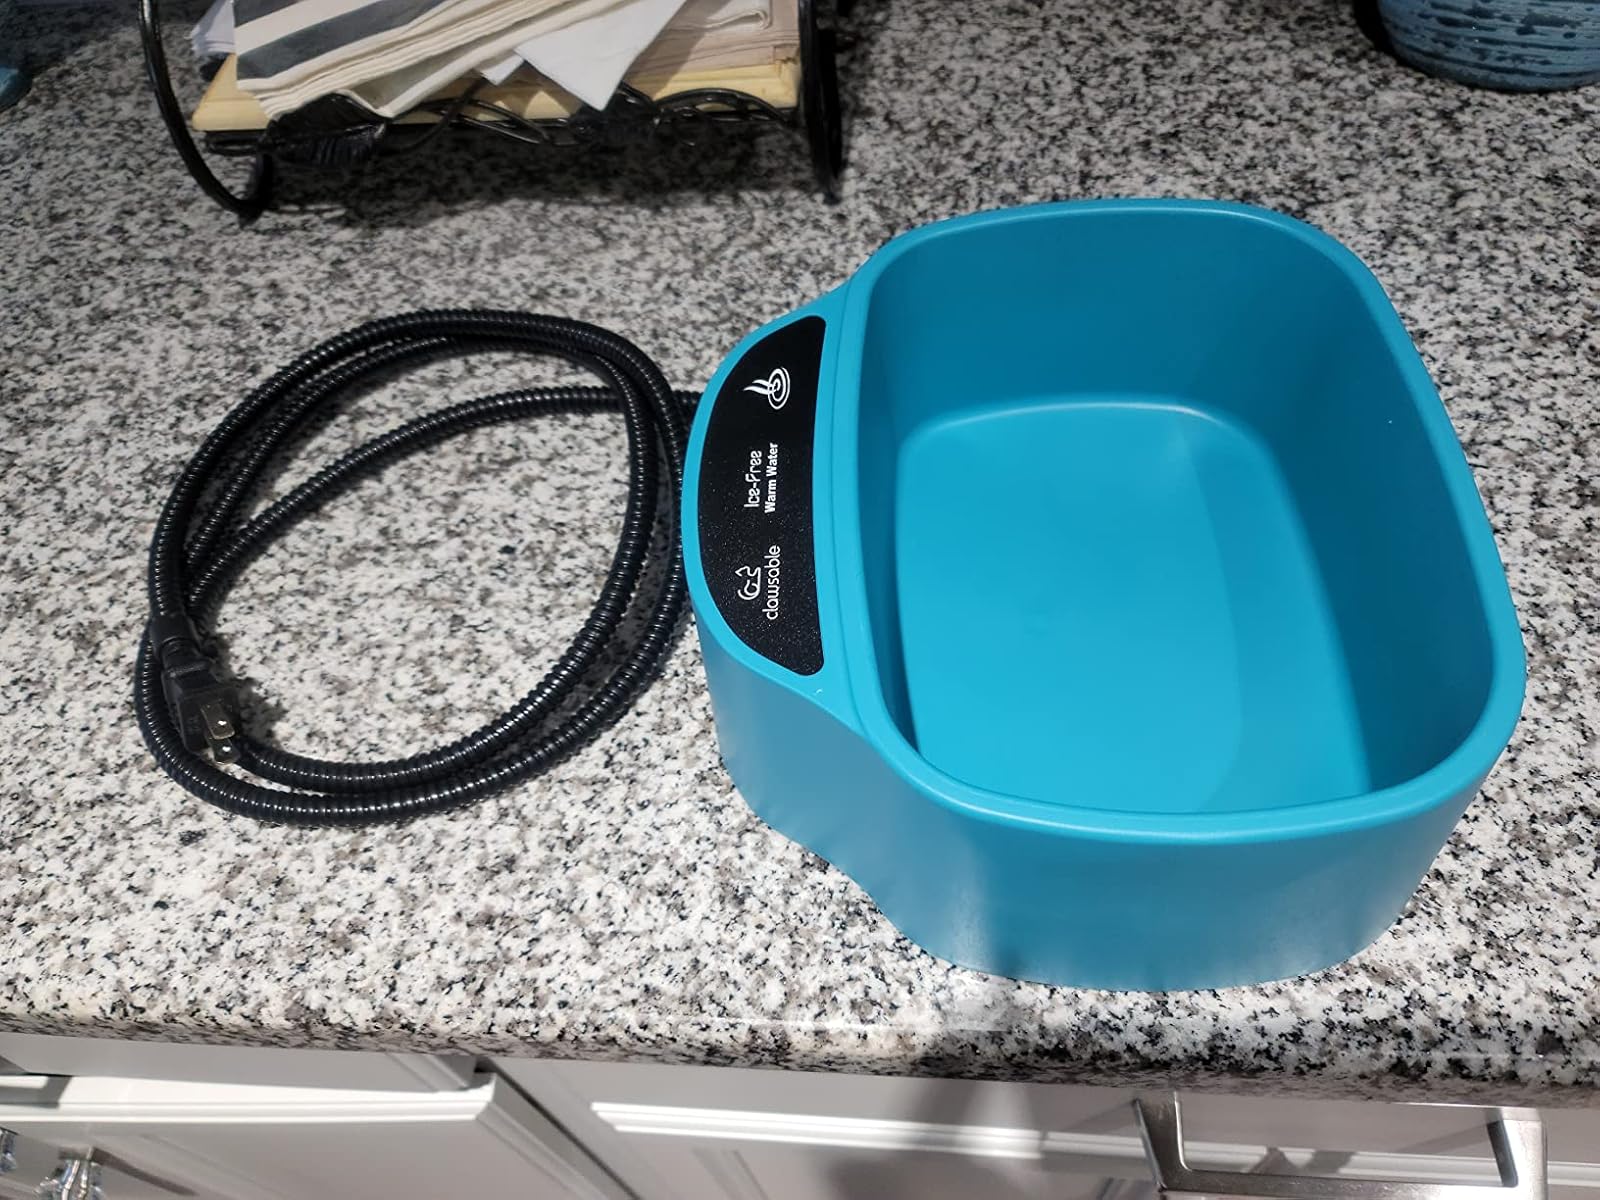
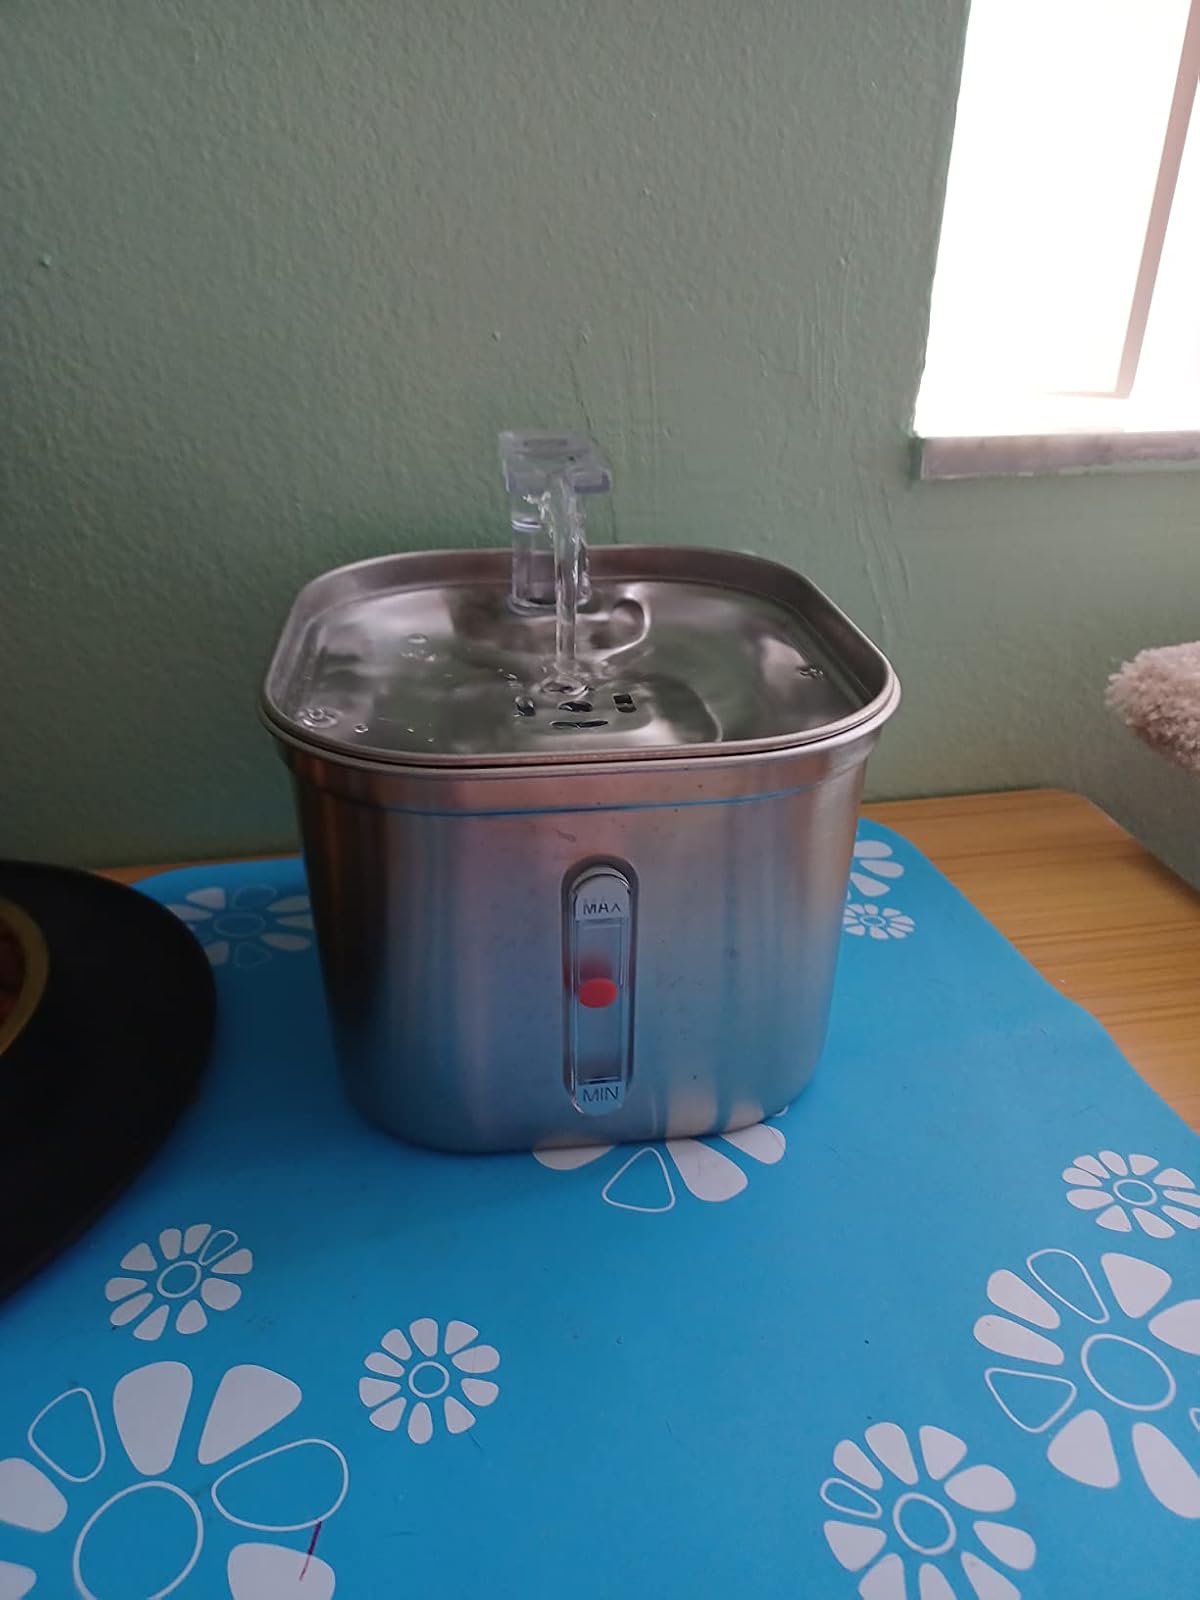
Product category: items_bowl
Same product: no